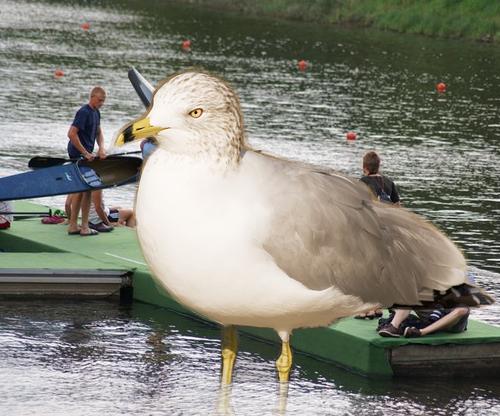
Bird species: Ring_billed_Gull
Bird type: waterbird
Background: water